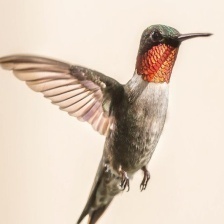
Species: RUBY THROATED HUMMINGBIRD
Scientific name: ARCHILOCHUS COLUBRIS
ImageNet parent category: hummingbird